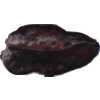
Label: carambola